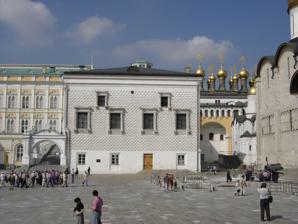
Building: Palace of Facets
Country: Russia
Year built: 1492
Architectural monument in the Moscow Kremlin Palace of the Facets Грановитая Палата Palace of Facets. Solomonic columns around the windows were added in 1684 General information Architectural style Italian Renaissance Coordinates 55°45′1″N 37°37′0″E / 55.75028°N 37.61667°E / 55.75028; 37.61667 Current tenants Russian presidential administration Construction started 1487 Completed 1492 Design and construction Architect(s) Marco Ruffo & Pietro Solario The Palace of the Facets ( Russian : Грановитая палата , romanized : Granovitaya palata ) is a building in the Moscow Kremlin , Russia , which contains what used to be the main banquet reception hall of the Russian tsars . It is the oldest preserved secular building in Moscow. Located on Kremlin Cathedral Square , between the Cathedral of the Annunciation and the Dormition Cathedral . Currently, it is an official ceremonial hall in the residence of the President of the Russian Federation and thus admission is limited to prearranged tours only. Building Named after its distinctive stonework eastern façade with horizontal rows of sharp-edged stones, the Palace of Facets is all that is left of a larger royal palace made of white limestone . Although from the façade, it appears to be a three-story rectangular building from the outside, it is actually a one-story building with a semi-basement. On the west side, the building is directly connected to the central building of the Grand Kremlin Palace . The first floor of the Palace of the Facets consists of the main hall and adjoining sacred vestibule. Both are decorated with rich frescoes and gilded carvings. The vaulted main hall has an area of about 500 m 2 (5,380 ft 2 ). The entire vault and the walls are frescoed with elaborate several themes from the history of the Russian State and the Russian Orthodox Church . This was used as a throne room and banqueting hall for the 16th-century and 17th-century tsars and is still used for holding formal state receptions. The paintings were restored in the 1880s by icon painters from Palekh by order of Tsar Alexander III . On the palace's southern facade is the Red Porch , an external staircase decorated with stylized lion sculptures on the railings. The tsars passed down this staircase on their way to the Cathedral of the Dormition for their coronations. The last such procession was at the coronation of Nicholas II in 1896. In the Streltsy Uprising in 1682 , several of Tsar Peter the Great's rebellious relatives were hurled down the staircase onto the pikes of the Streltsy guard. Demolished by Joseph Stalin in the 1930s and replaced with a canteen for Kremlin workers, the staircase was rebuilt in 1994 at great expense. History Palace of facets pillar In 1487, Grand Duke Ivan III commissioned two Italian Renaissance architects, Marco Ruffo and Pietro Solario , to build a stone palace after a series of fires that had ravaged the then predominantly wooden Kremlin. The new palace was completed in 1492 and served as the most important venue for formal receptions of the Tsar, coronation celebrations, feasts, and state ceremonies. Tsar Ivan the Terrible celebrated his conquest of the Kazan Khanate at the Palace of Facets for three days in 1552. Likewise, Tsar Peter the Great used the palace to celebrate his 1709 victory over Sweden at the Battle of Poltava and the end of the Great Northern War in 1721. It was also within the Palace of Facets that the Zemsky Sobor was held in 1654, resulting in the Treaty of Pereyaslav uniting the Russian Empire with Ukraine . Over the centuries, the Palace of Facets suffered repeatedly from major fires damage and was rebuilt several times in its history. However, it has continued to be used for state receptions even in modern times, including the 1994 state visit of Queen Elizabeth II . In June 2012, after an extensive restoration, the Palace of Facets was reopened to public, though in practice only organized prearranged tours are available. See also Palazzo dei Diamanti References Klein, Mina. The Kremlin: Citadel of History . MacMillan Publishing Company (1973). ISBN 0-02-750830-7 Tropkin, Alexander. The Moscow Kremlin: history of Russia's unique monument . Publishing House "Russkaya Zhizn" (1980). ASIN: B0010XM7BQ